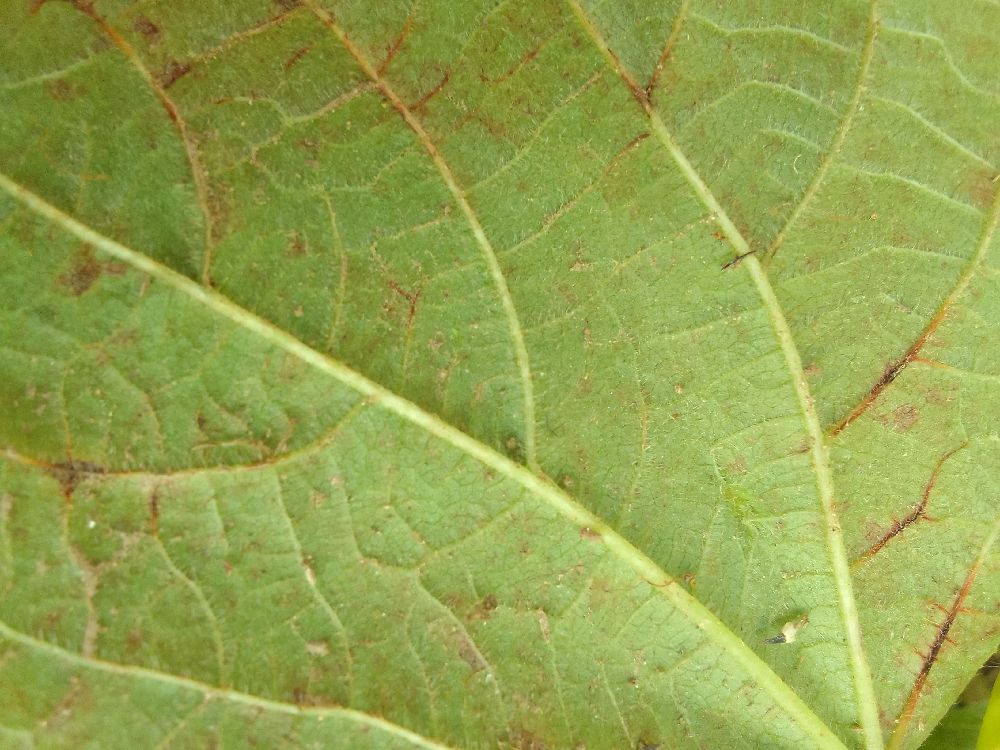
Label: anthracnose